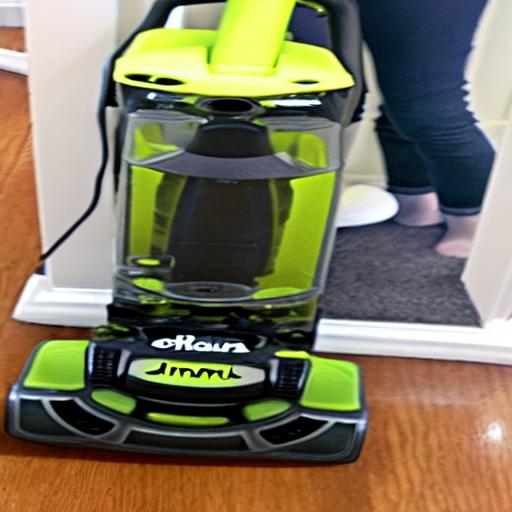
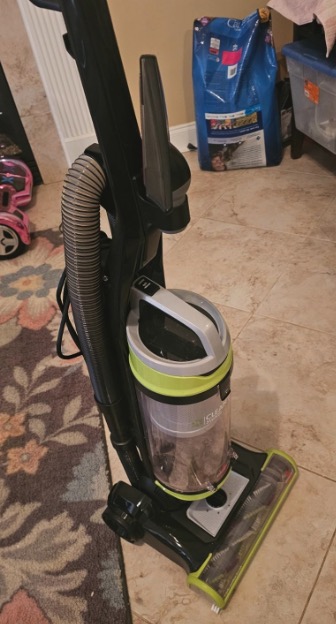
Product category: items_vacuum
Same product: no